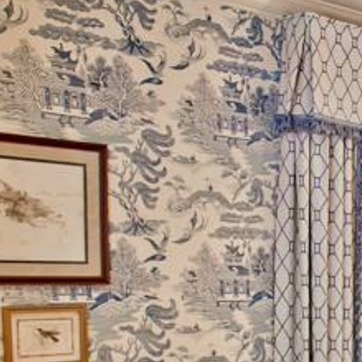
Material: wallpaper